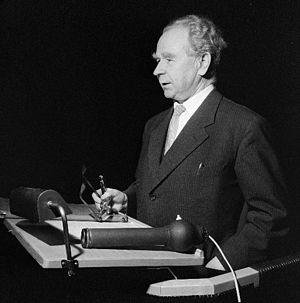
Vilho Väisälä est un météorologue et physicien finlandais, fondateur de la société Vaisala, un fabricant d'instruments en météorologie.